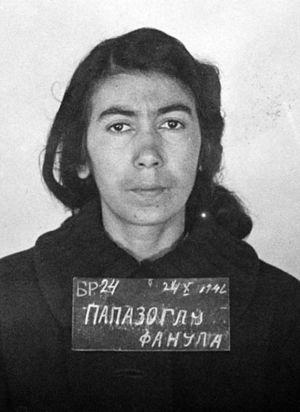
Fanoula Papazoglou, née en 1917 à Bitola et morte le 26 janvier 2001, est une épigraphiste et historienne macédonienne. Spécialiste de l'histoire ancienne de la région des Balkans, elle est la fondatrice du Centre pour l'épigraphie et la numismatique ancienne, en 1970.